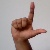
The image shows a hand gesture representing the letter 'L' in Indian Sign Language.